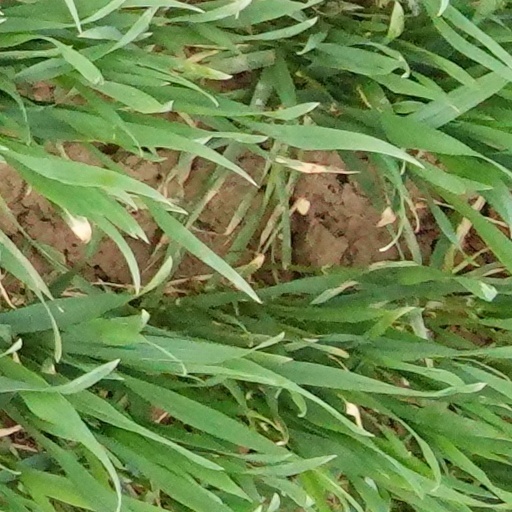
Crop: wheat